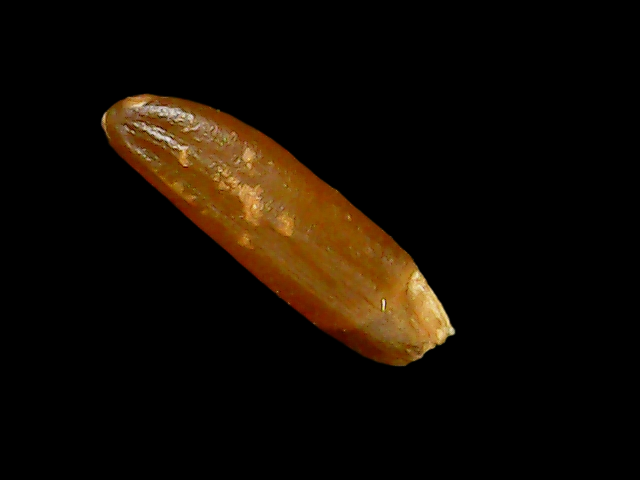
Rice variety: Binadhan20